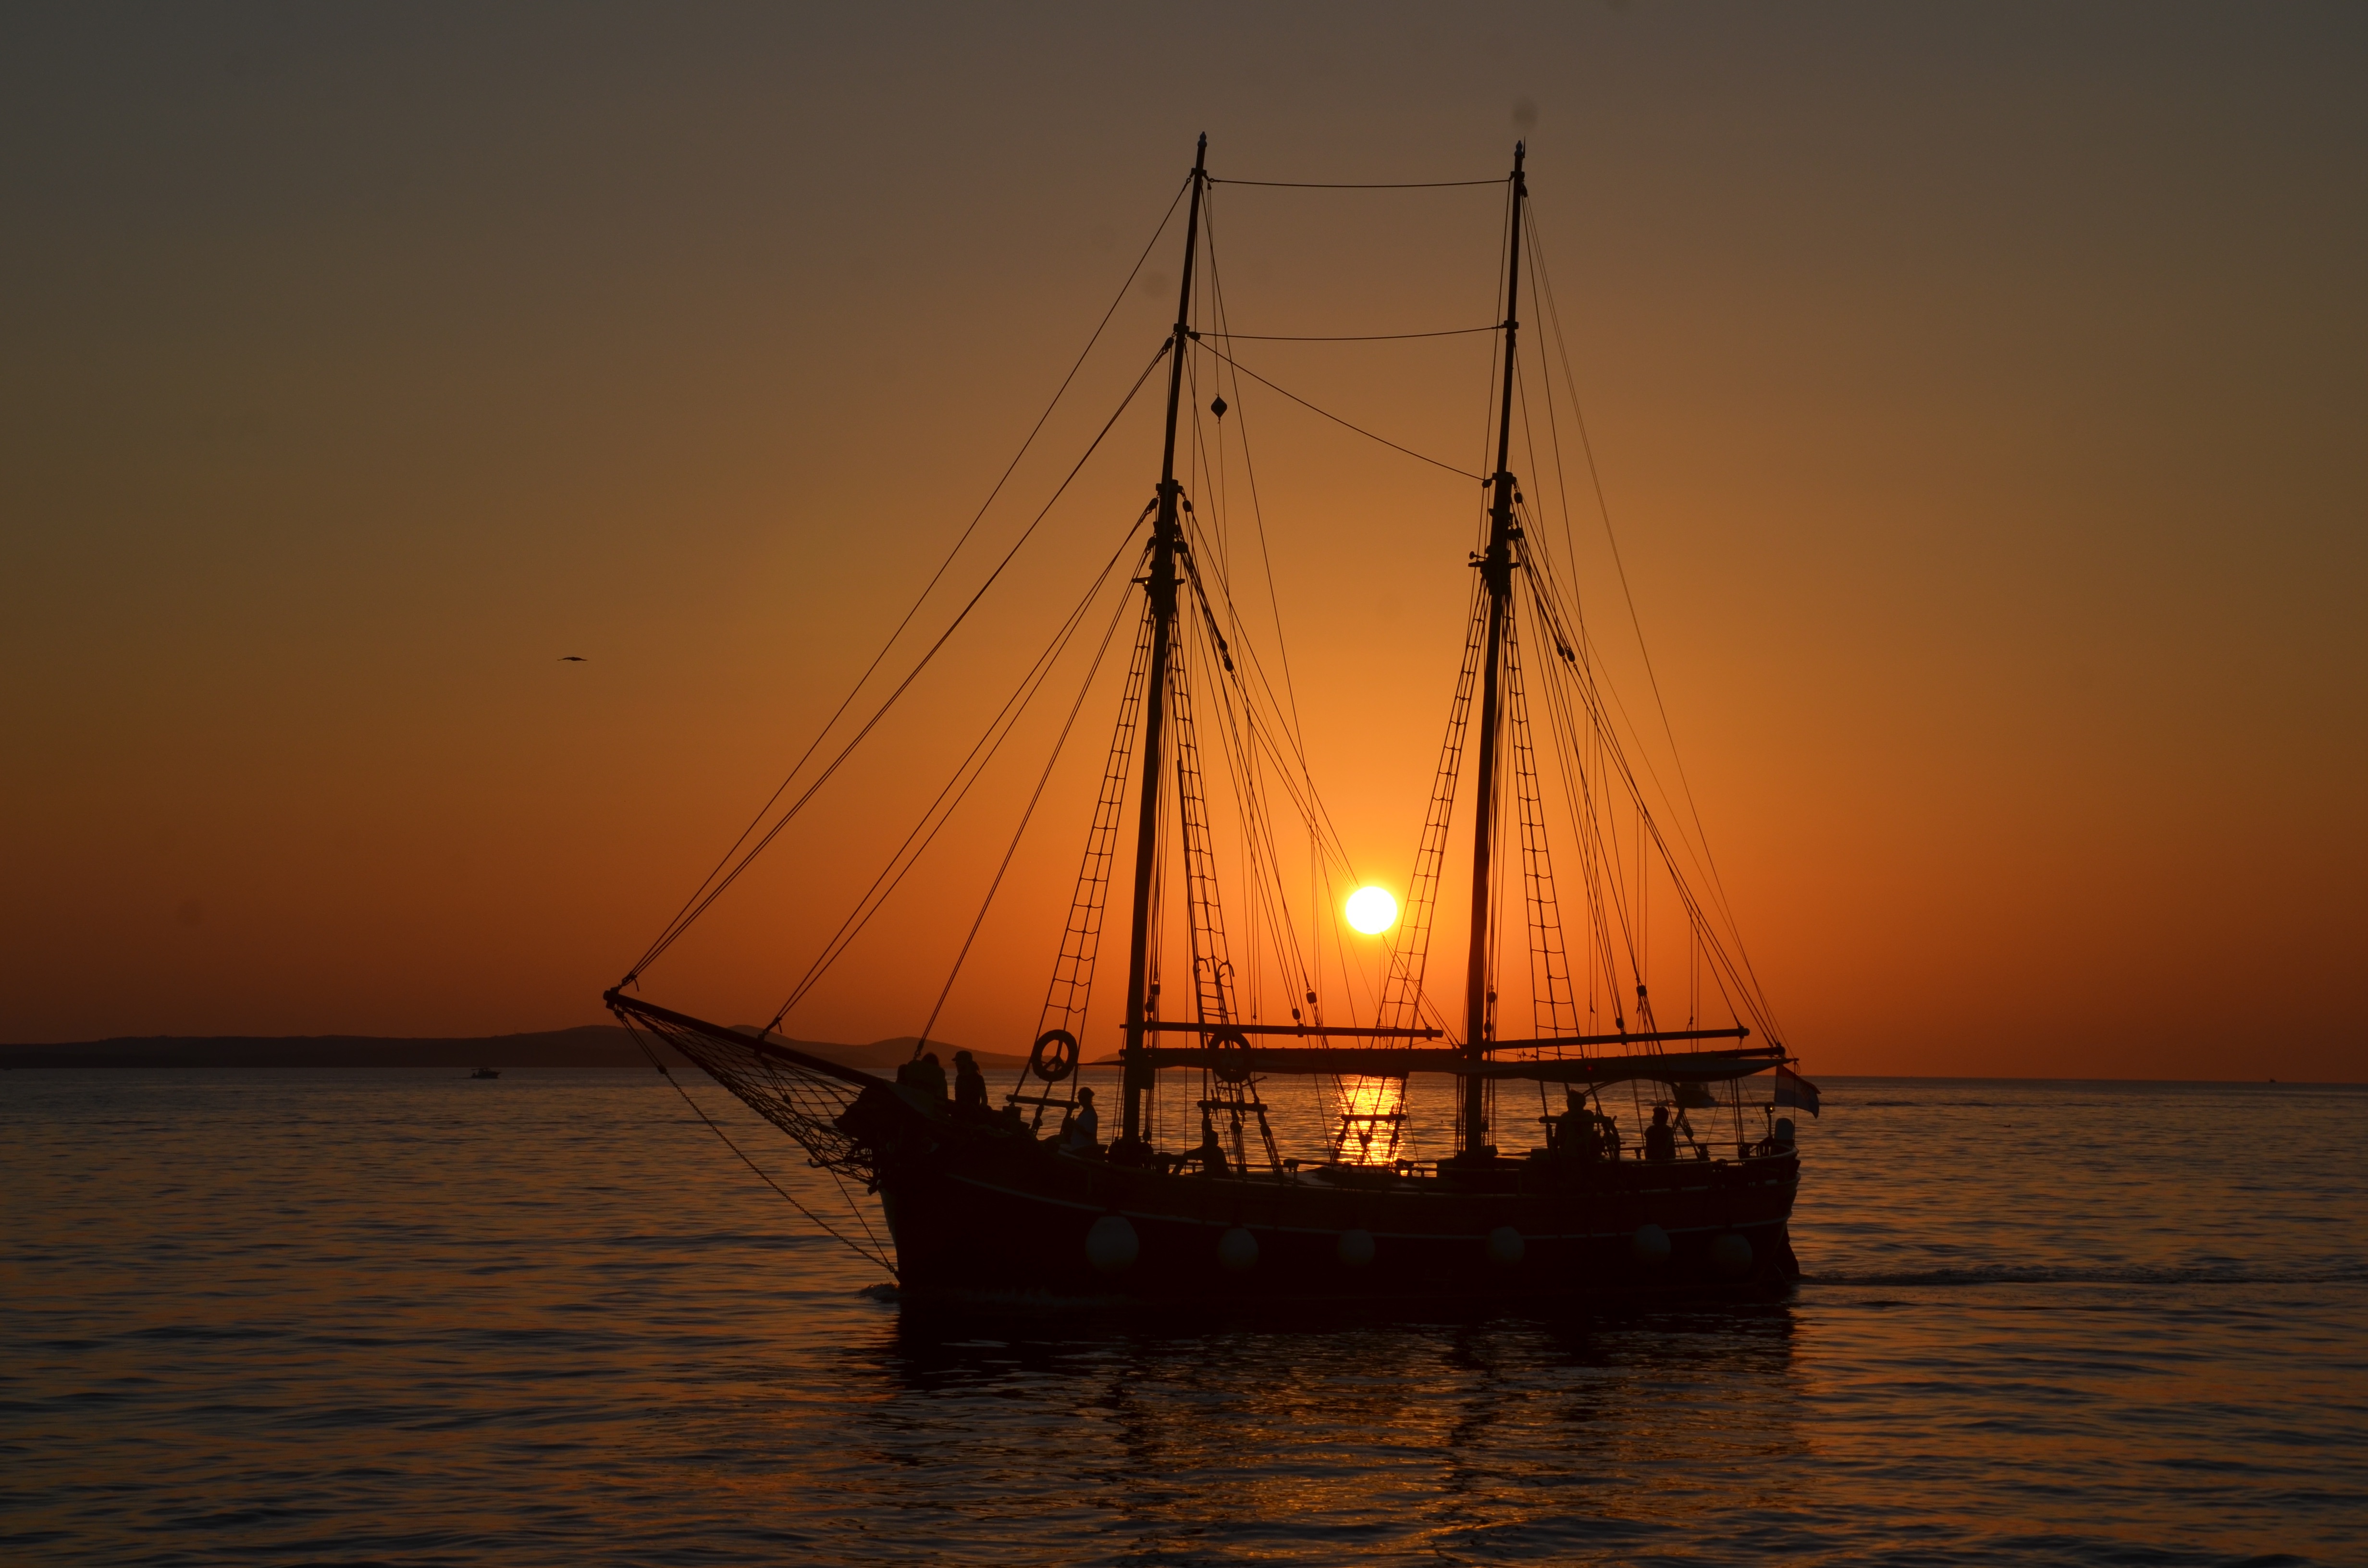
sea, ocean, horizon, sunset, boat, morning, ship, dusk, evening, vehicle, mast, sailing, bay, sailboat, sail, watercraft, schooner, barque, sailing ship, tall ship, galleon